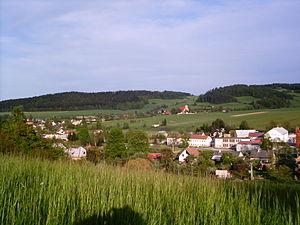
Zátor est une commune du district de Bruntál, dans la région de Moravie-Silésie, en République tchèque. Sa population s'élevait à 1 188 habitants en 2018.